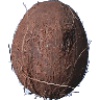
Label: Cocos 1